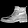
Label: Ankle boot